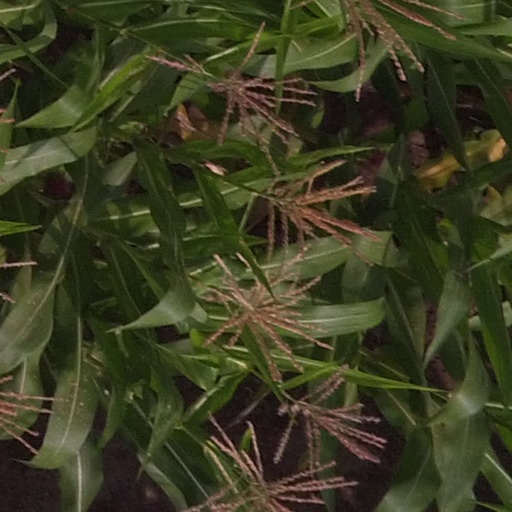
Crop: maize; corn